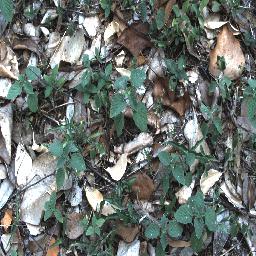
Label: negative